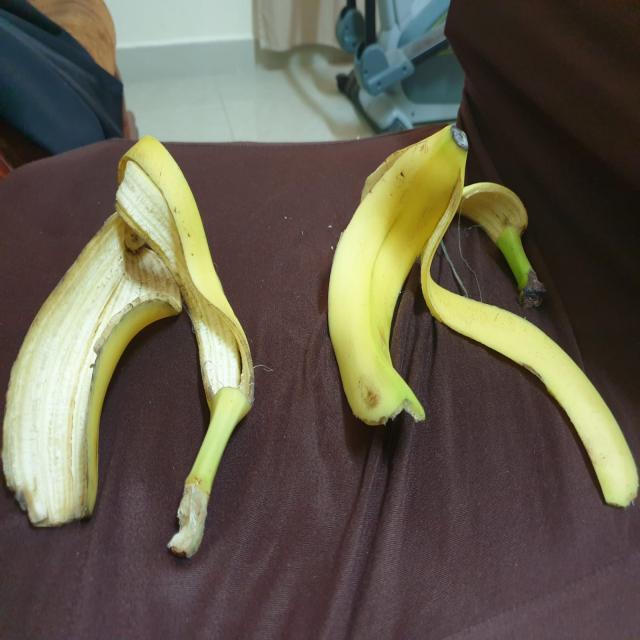
Label: bananas